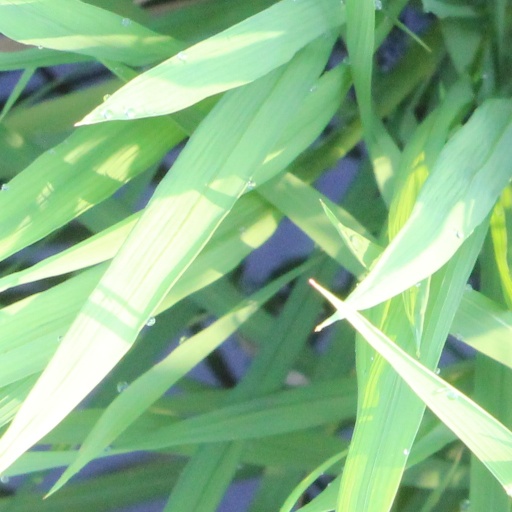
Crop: rice